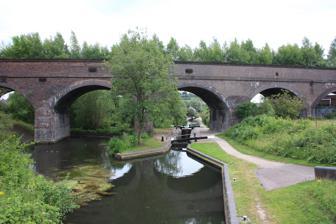
Building: Parkhead Viaduct
Country: United Kingdom
Year built: 1880
Bridge in Dudley, West Midlands Parkhead Viaduct Coordinates 52°29′55″N 2°05′58″W / 52.498711°N 2.099508°W / 52.498711; -2.099508 Carries Railway Crosses Dudley Canal Locale Dudley , West Midlands Characteristics Material Stone History Construction end 1880 ( 1880 ) Location Parkhead Viaduct is a railway viaduct in Dudley , West Midlands , England . The original viaduct was a wooden structure erected in 1850 to carry the Oxford, Worcester and Wolverhampton Railway over Parkhead Locks on the Dudley Canal , near to the southern mouth of the Dudley Tunnel . The current brick viaduct was built in 1880 and it is believed that the original wooden structure is still encased within its successor. Use of the viaduct had fallen by the late 1960s due to the closure of passenger stations on the route, but the line remained open until 19 March 1993, when the section of the railway between Walsall and Brierley Hill was closed. The most recent train believed to have crossed the viaduct was a cable laying train on 1 July 1993, nearly four months after the line's closure. The section of track over Parkhead Viaduct was removed in about 1995, with most of the track between Highgate Road and Blowers Green Road following in 1998 due to the construction of a new road bridge over the line nearby. The structure of the viaduct remained intact after the railway’s closure but fell into disrepair and required major strengthening and refurbishment to carry the Wednesbury to Brierley Hill extension of the West Midlands Metro tram network. The viaduct forms part of the second phase of this route, which is expected to open in either 2025 or 2026. References Wikimedia Commons has media related to Parkhead Junction, Dudley .